Mike Murphy (ice hockey, born 1950)

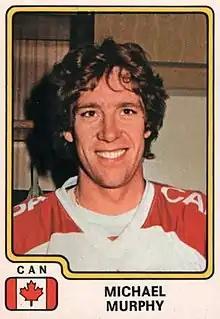
Mike Murphy with the Team Canada in 1979

Michael John Murphy (born September 12, 1950) is a Canadian former professional ice hockey player who played in the National Hockey League for 13 years for the St. Louis Blues, New York Rangers and the Los Angeles Kings and has been assistant and head coach in the NHL for the Los Angeles Kings, Ottawa Senators, Vancouver Canucks, Toronto Maple Leafs and the New York Rangers. Murphy also played for Team Canada, winning a bronze medal in 1978, and coached Team Canada, International Hockey League (IHL). Murphy is presently Senior Vice President of the NHL, hockey operations.